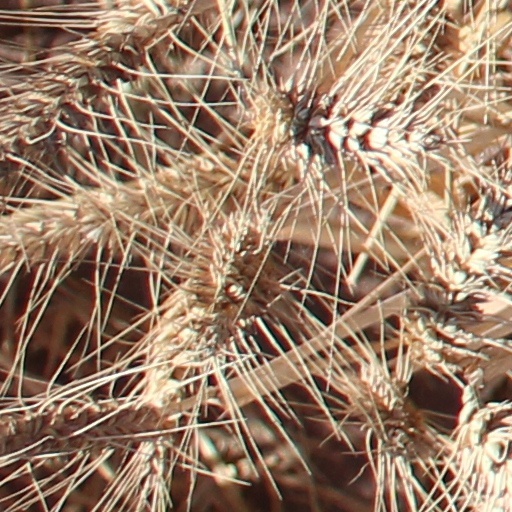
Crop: wheat